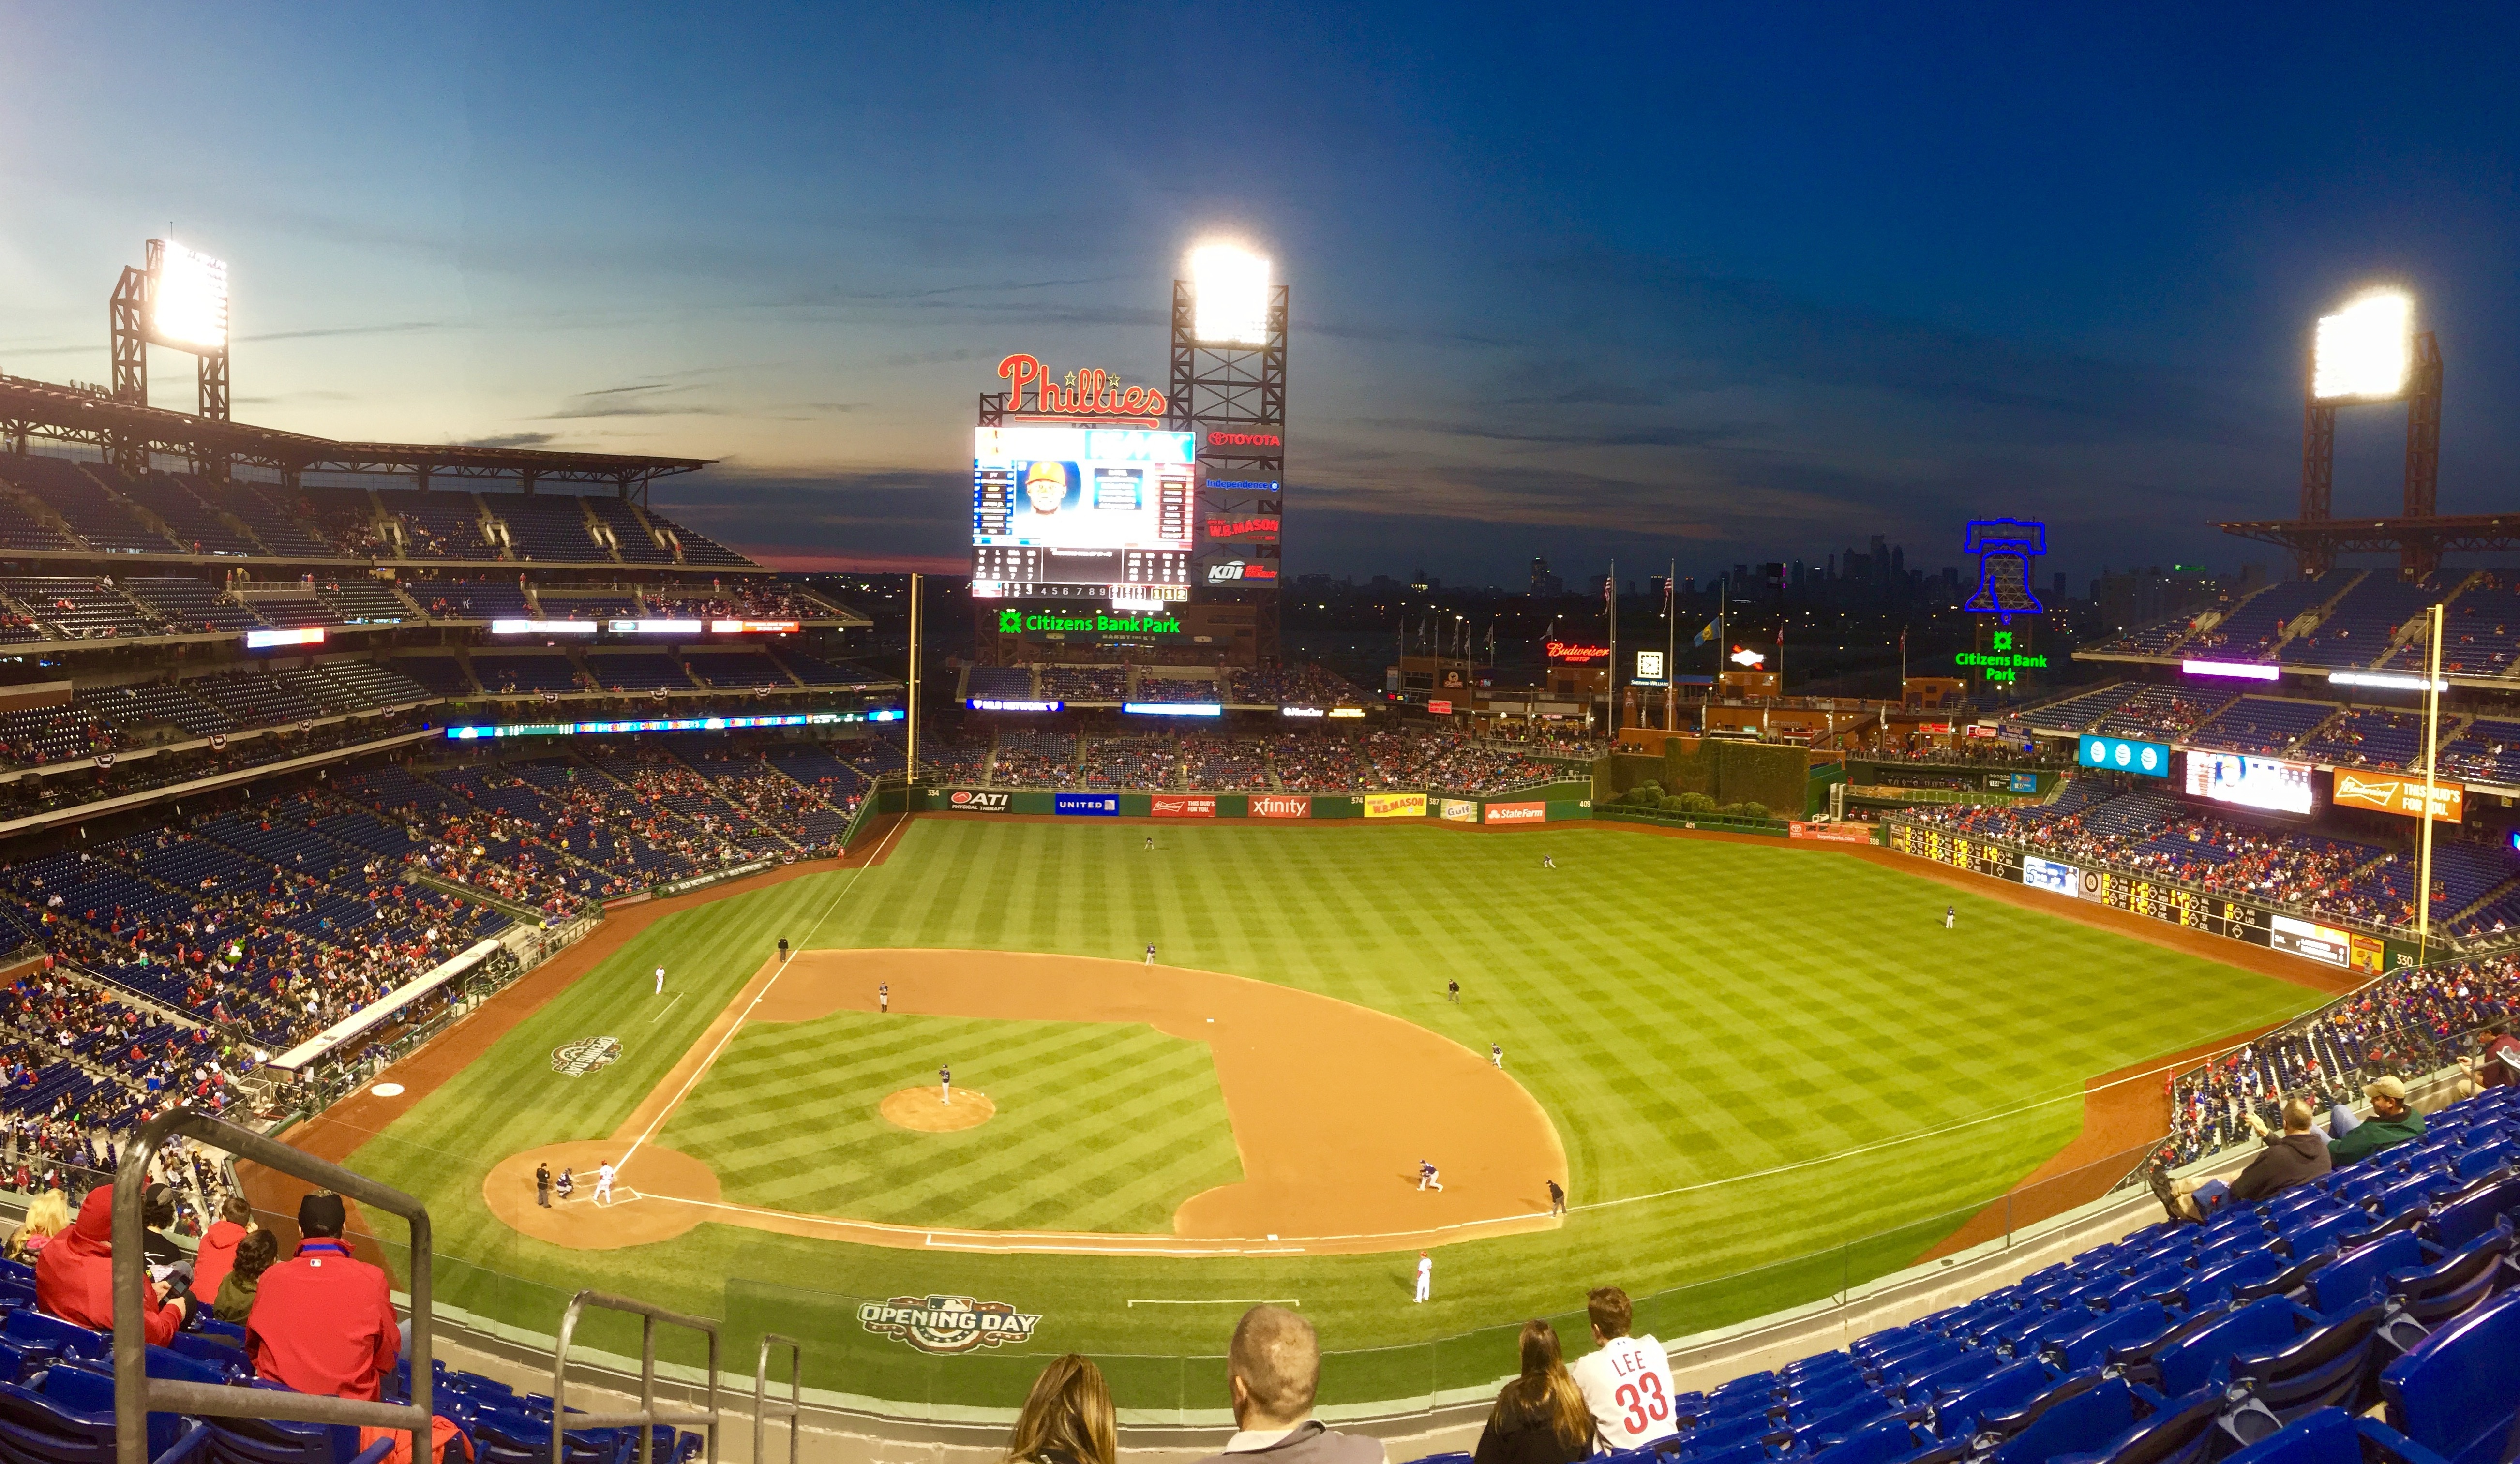
structure, baseball, stadium, baseball field, arena, bullring, baseball park, sports field, geographical feature, sport venue, soccer specific stadium